Blood & Honour

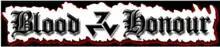
Official logo

Blood & Honour is a neo-Nazi music promotion network and right-wing extremist political group founded in the United Kingdom by Ian Stuart Donaldson in 1987. It is composed of white nationalists and has links to Combat 18.